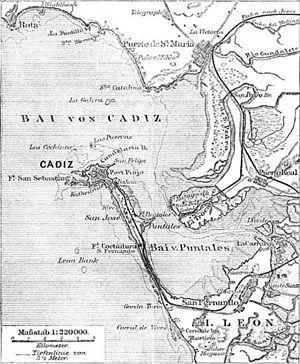
Cadix est la capitale de la province de Cadix appartenant à la Communauté autonome d'Andalousie, en Espagne, dans le sud-ouest extrême de l'Europe continentale. Elle est avec Jerez de la Frontera l'une des deux grandes villes de la baie de Cadix.
Le port de la baie de Cadix est un complexe portuaire situé sur le littoral atlantique espagnol, dans la province de Cadix, en Andalousie. Il regroupe cinq ports autrefois indépendants et dispersés sur trois communes, dans une structure placée sous la tutelle du ministère de l'Équipement. Héritier d'une histoire prestigieuse, le port de la Baie bénéficie d'une situation privilégiée et connaît depuis plusieurs années une croissance soutenue qui le place parmi les premiers ports andalous et espagnols.